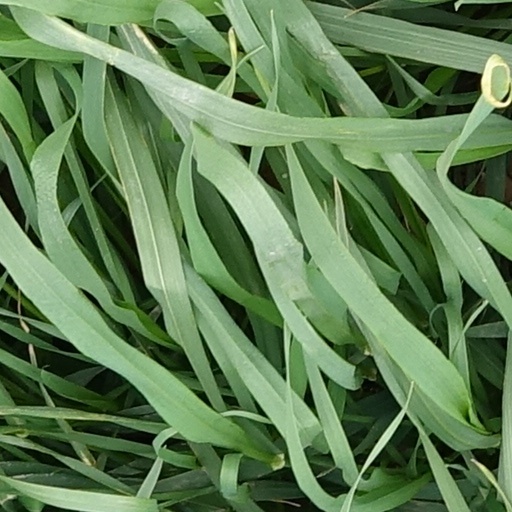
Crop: wheat